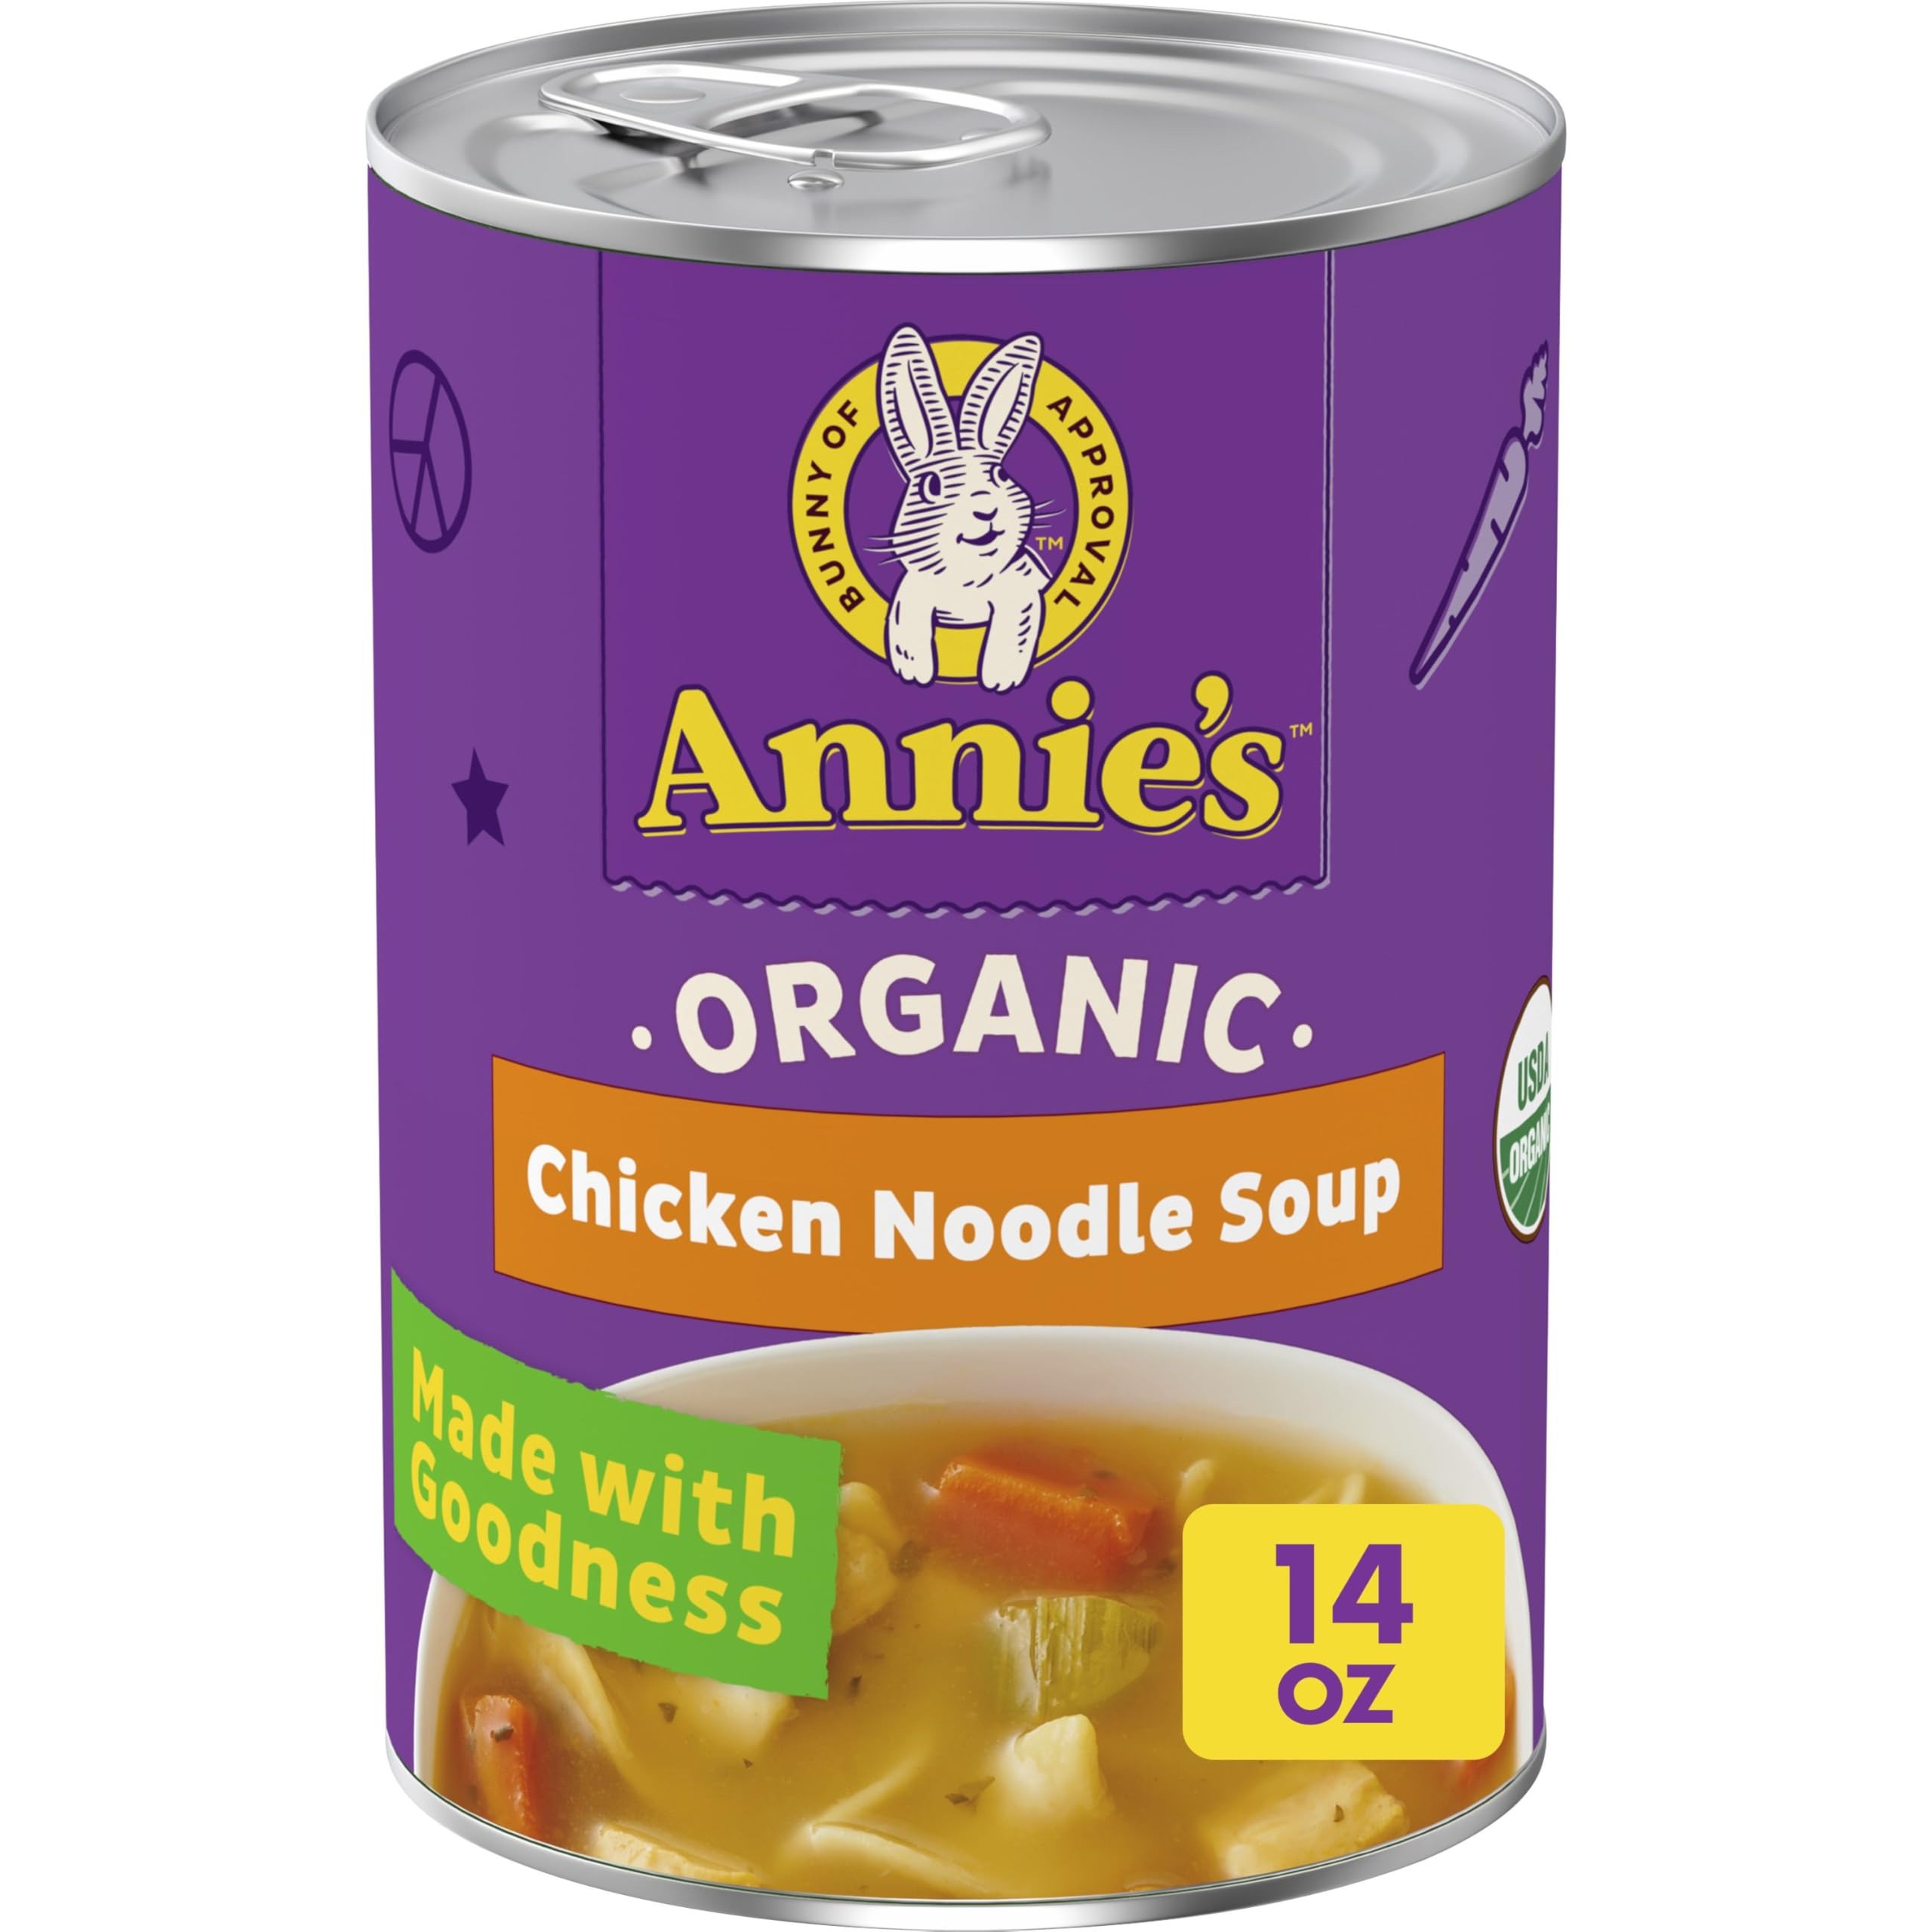
Item Name: Annie’s Organic Chicken Noodle Canned Soup, Ready To Serve, 14 oz
Bullet Point 1: ORGANIC: This yummy chicken noodle soup is made with certified-organic ingredients
Bullet Point 2: WHOLESOME INGREDIENTS: There are no artificial flavors or synthetic colors
Bullet Point 3: MADE WITH GOODNESS: Includes chicken with no antibiotics used, and organic carrots and celery
Bullet Point 4: QUICK AND EASY: Soups ready to serve in under five minutes; Make a convenient and delicious addition to any lunch or dinner
Bullet Point 5: CONTAINS: One 14 oz can of Annie's Organic Chicken Noodle Soup
Value: 14.0
Unit: Ounce

Price: 4.79